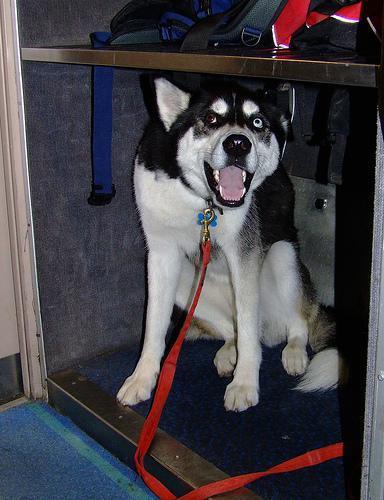
Eskimo_dog